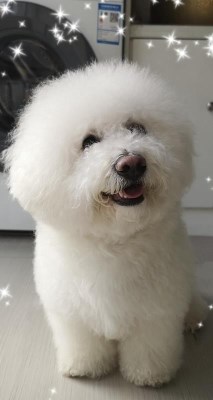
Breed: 3083-n000117-Bichon_Frise